Answer in natural language. Considering the relative positions, is brown colour rectangular table (marked C) above or below black tv (marked A)? Choose between the following options: above or below
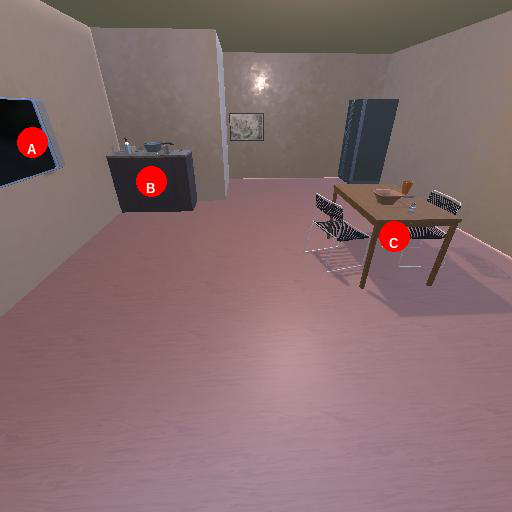
<answer>above</answer>